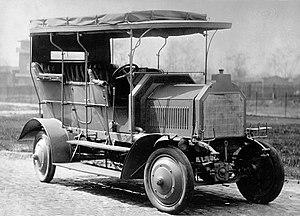
Daimler Motor-Lastwagen est le premier camion à moteur à essence de l'histoire de l'automobile, fabriqué en 1896, par le constructeur automobile allemand Daimler-Motoren-Gesellschaft, qui devient Mercedes-Benz / Mercedes-Benz Trucks en 1926.